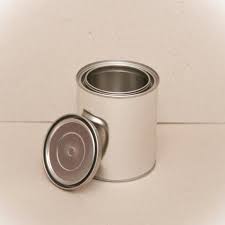
Waste category: metal